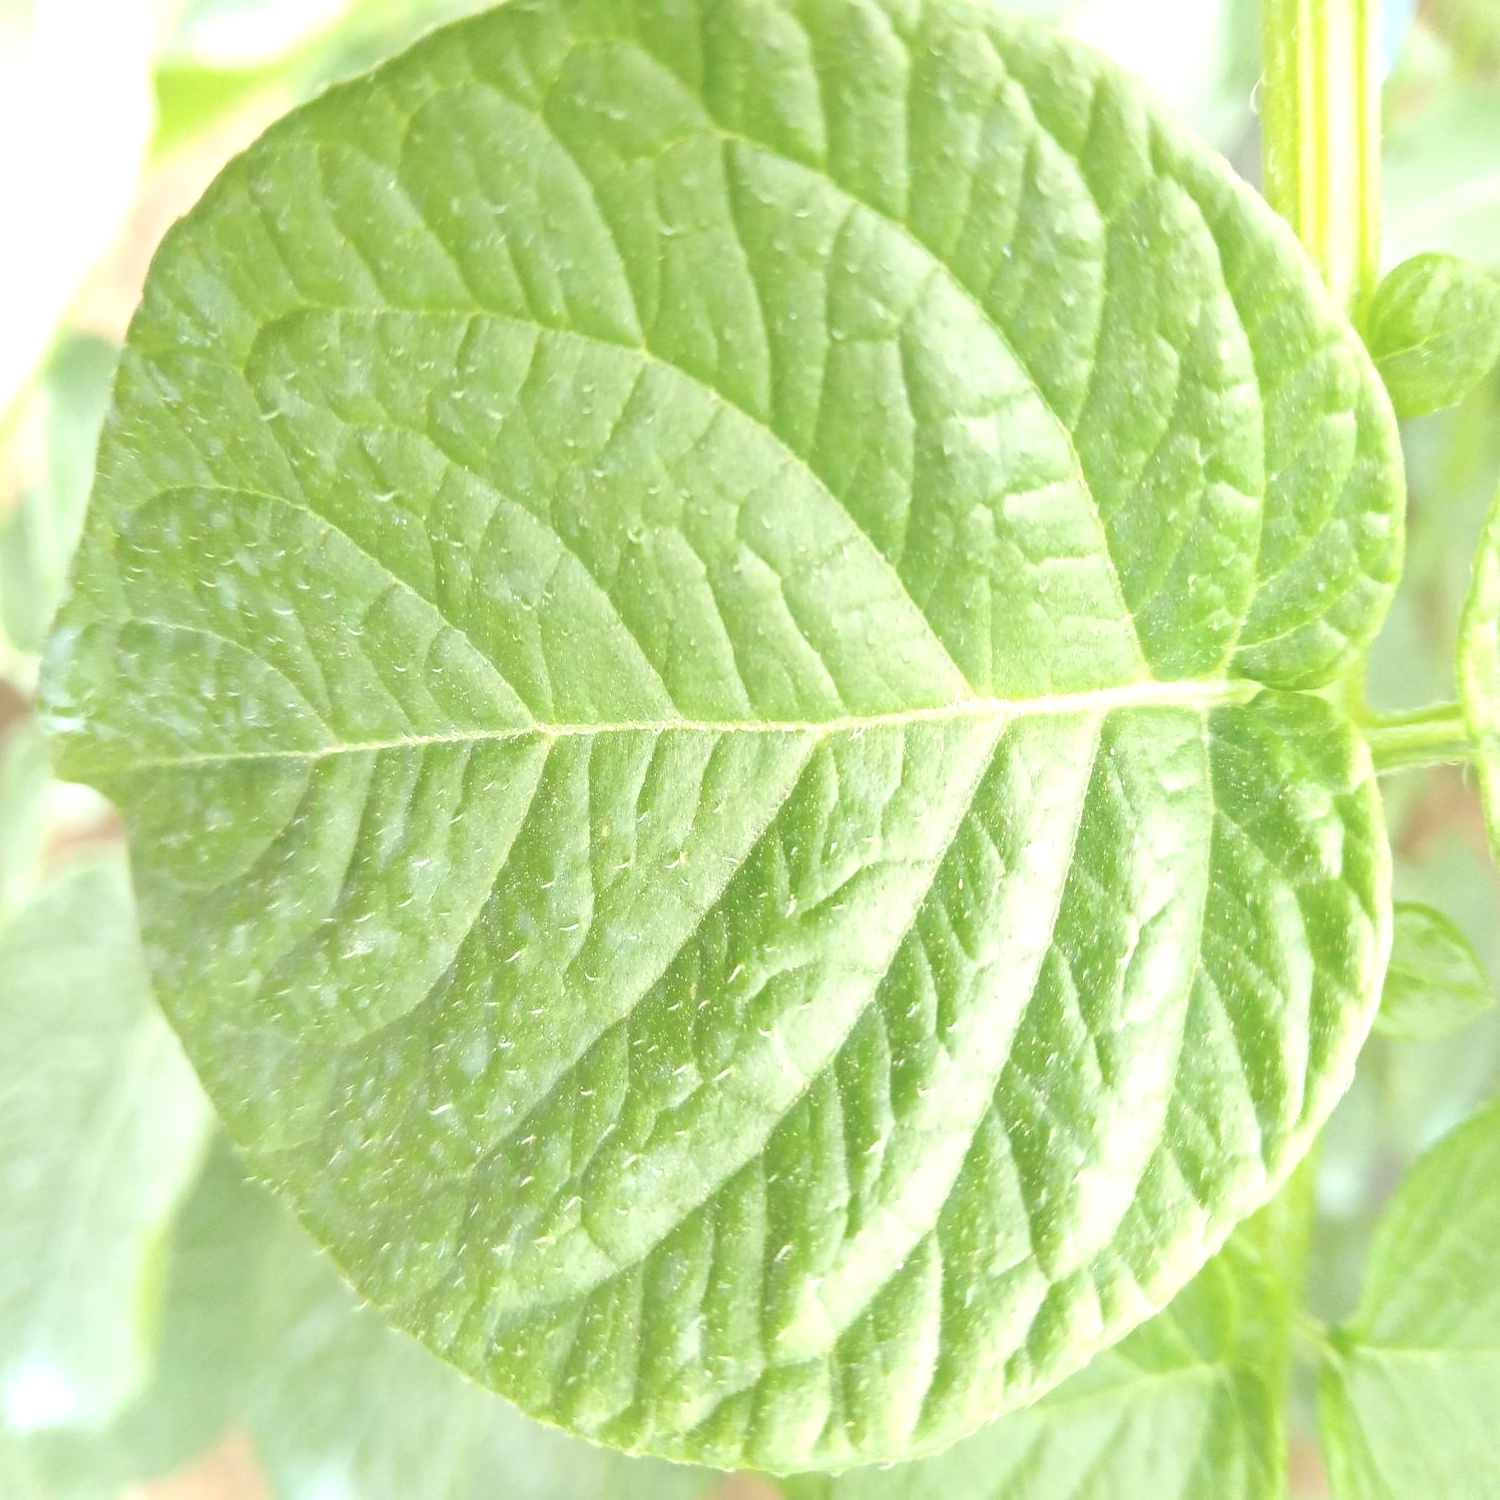
Etiqueta: Sana